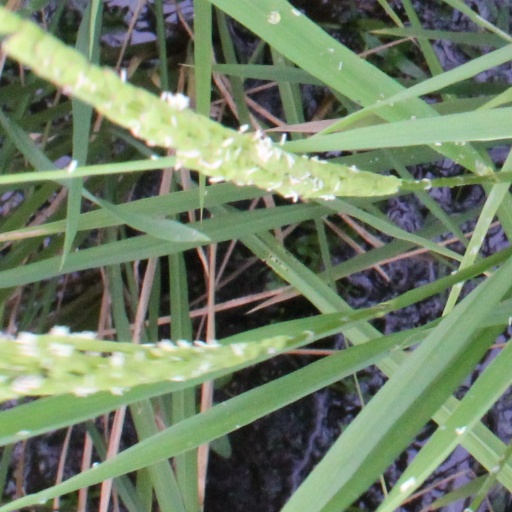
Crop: rice